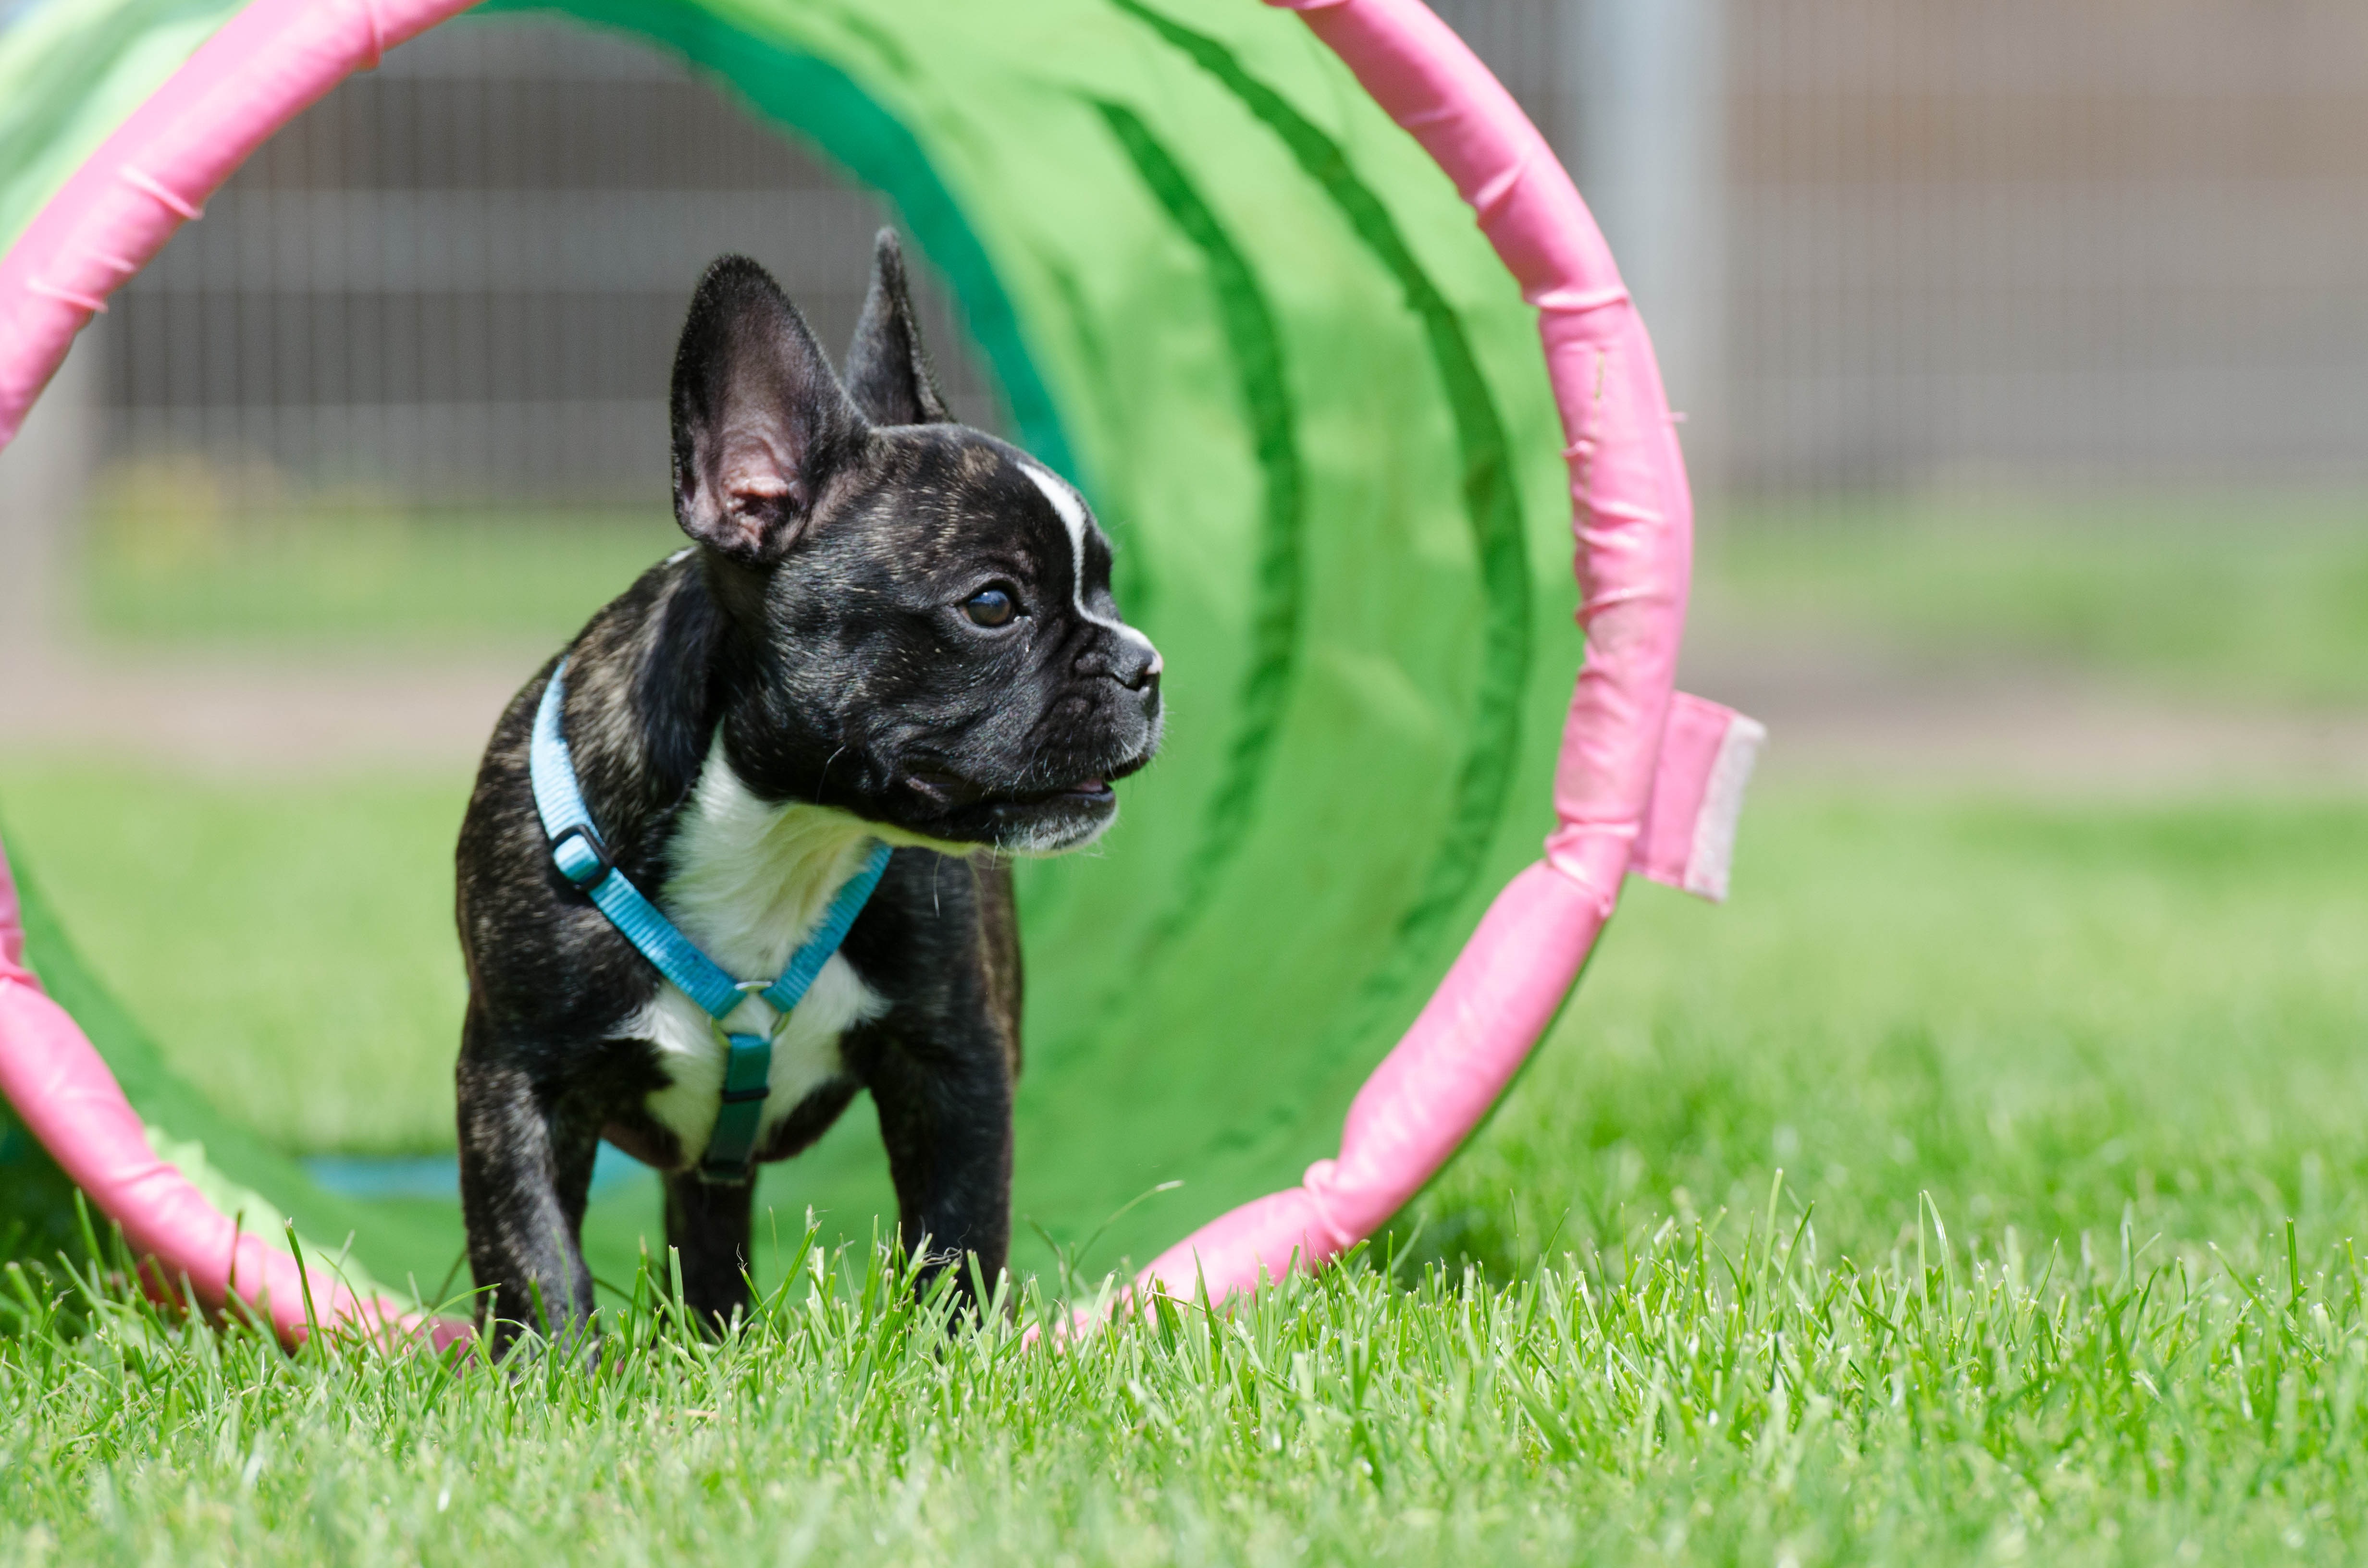
meadow, sweet, puppy, dog, cute, tunnel, summer, mammal, bulldog, vertebrate, french bulldog, dog breed, dog like mammal, go through